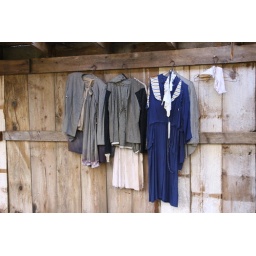
clarence newton road - near blowing rock - january 1 2009